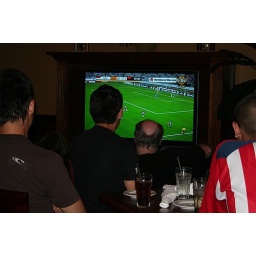
Not a bad seat in the house